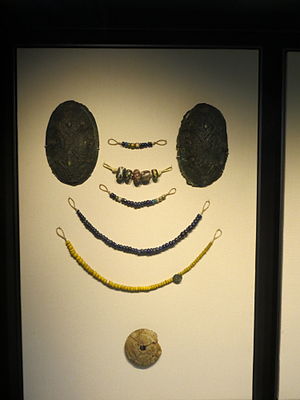
Lilleberge vikingebegravelse / Opdagelse
Vikingesmykker og andre genstande fra graven.
Lilleberge vikingebegravelse eller Lilleberge skibsbegravelse er en stor samling af genstande fra vikingetiden, som blev fundet i en gravhøj ved Lilleberge i Namdalen i det centrale Norge i slutningen af 1800-tallet. Siden 1891 har det været en vigtig del af British Museums middelaldersamling.